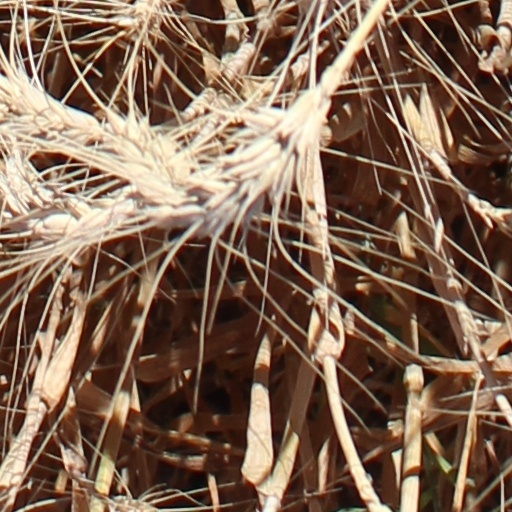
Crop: wheat